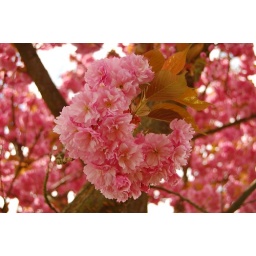
Beautiful pink blossoms on a tree in the Sellwood area of of Portland. I think this is a crabapple tree.